Bound for Glory (2023)

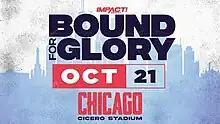

The 2023 Bound for Glory was a professional wrestling pay-per-view (PPV) event produced by Impact Wrestling. It took place on October 21, 2023, at Cicero Stadium in Cicero, Illinois. It was the 19th event under the Bound for Glory chronology, and the second to be held in the Chicago area, following the 2019 event. The event also featured various wrestlers from partner promotion New Japan Pro-Wrestling (NJPW).